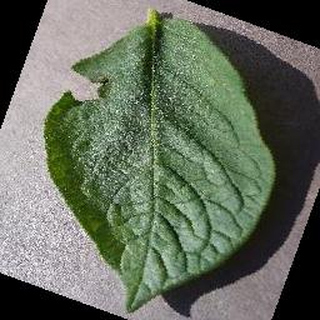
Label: healthy_potato